Antonio Acqua

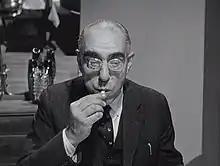
Acqua in "The Art of Getting Along" (1954)

Antonio Acqua (5 November 1893 - 18 October 1966) was an Italian actor of the 1940s, 1950s and 1960s.